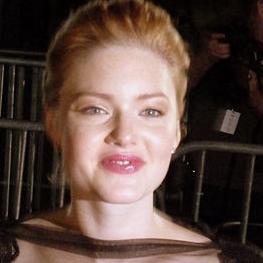
Age: 23